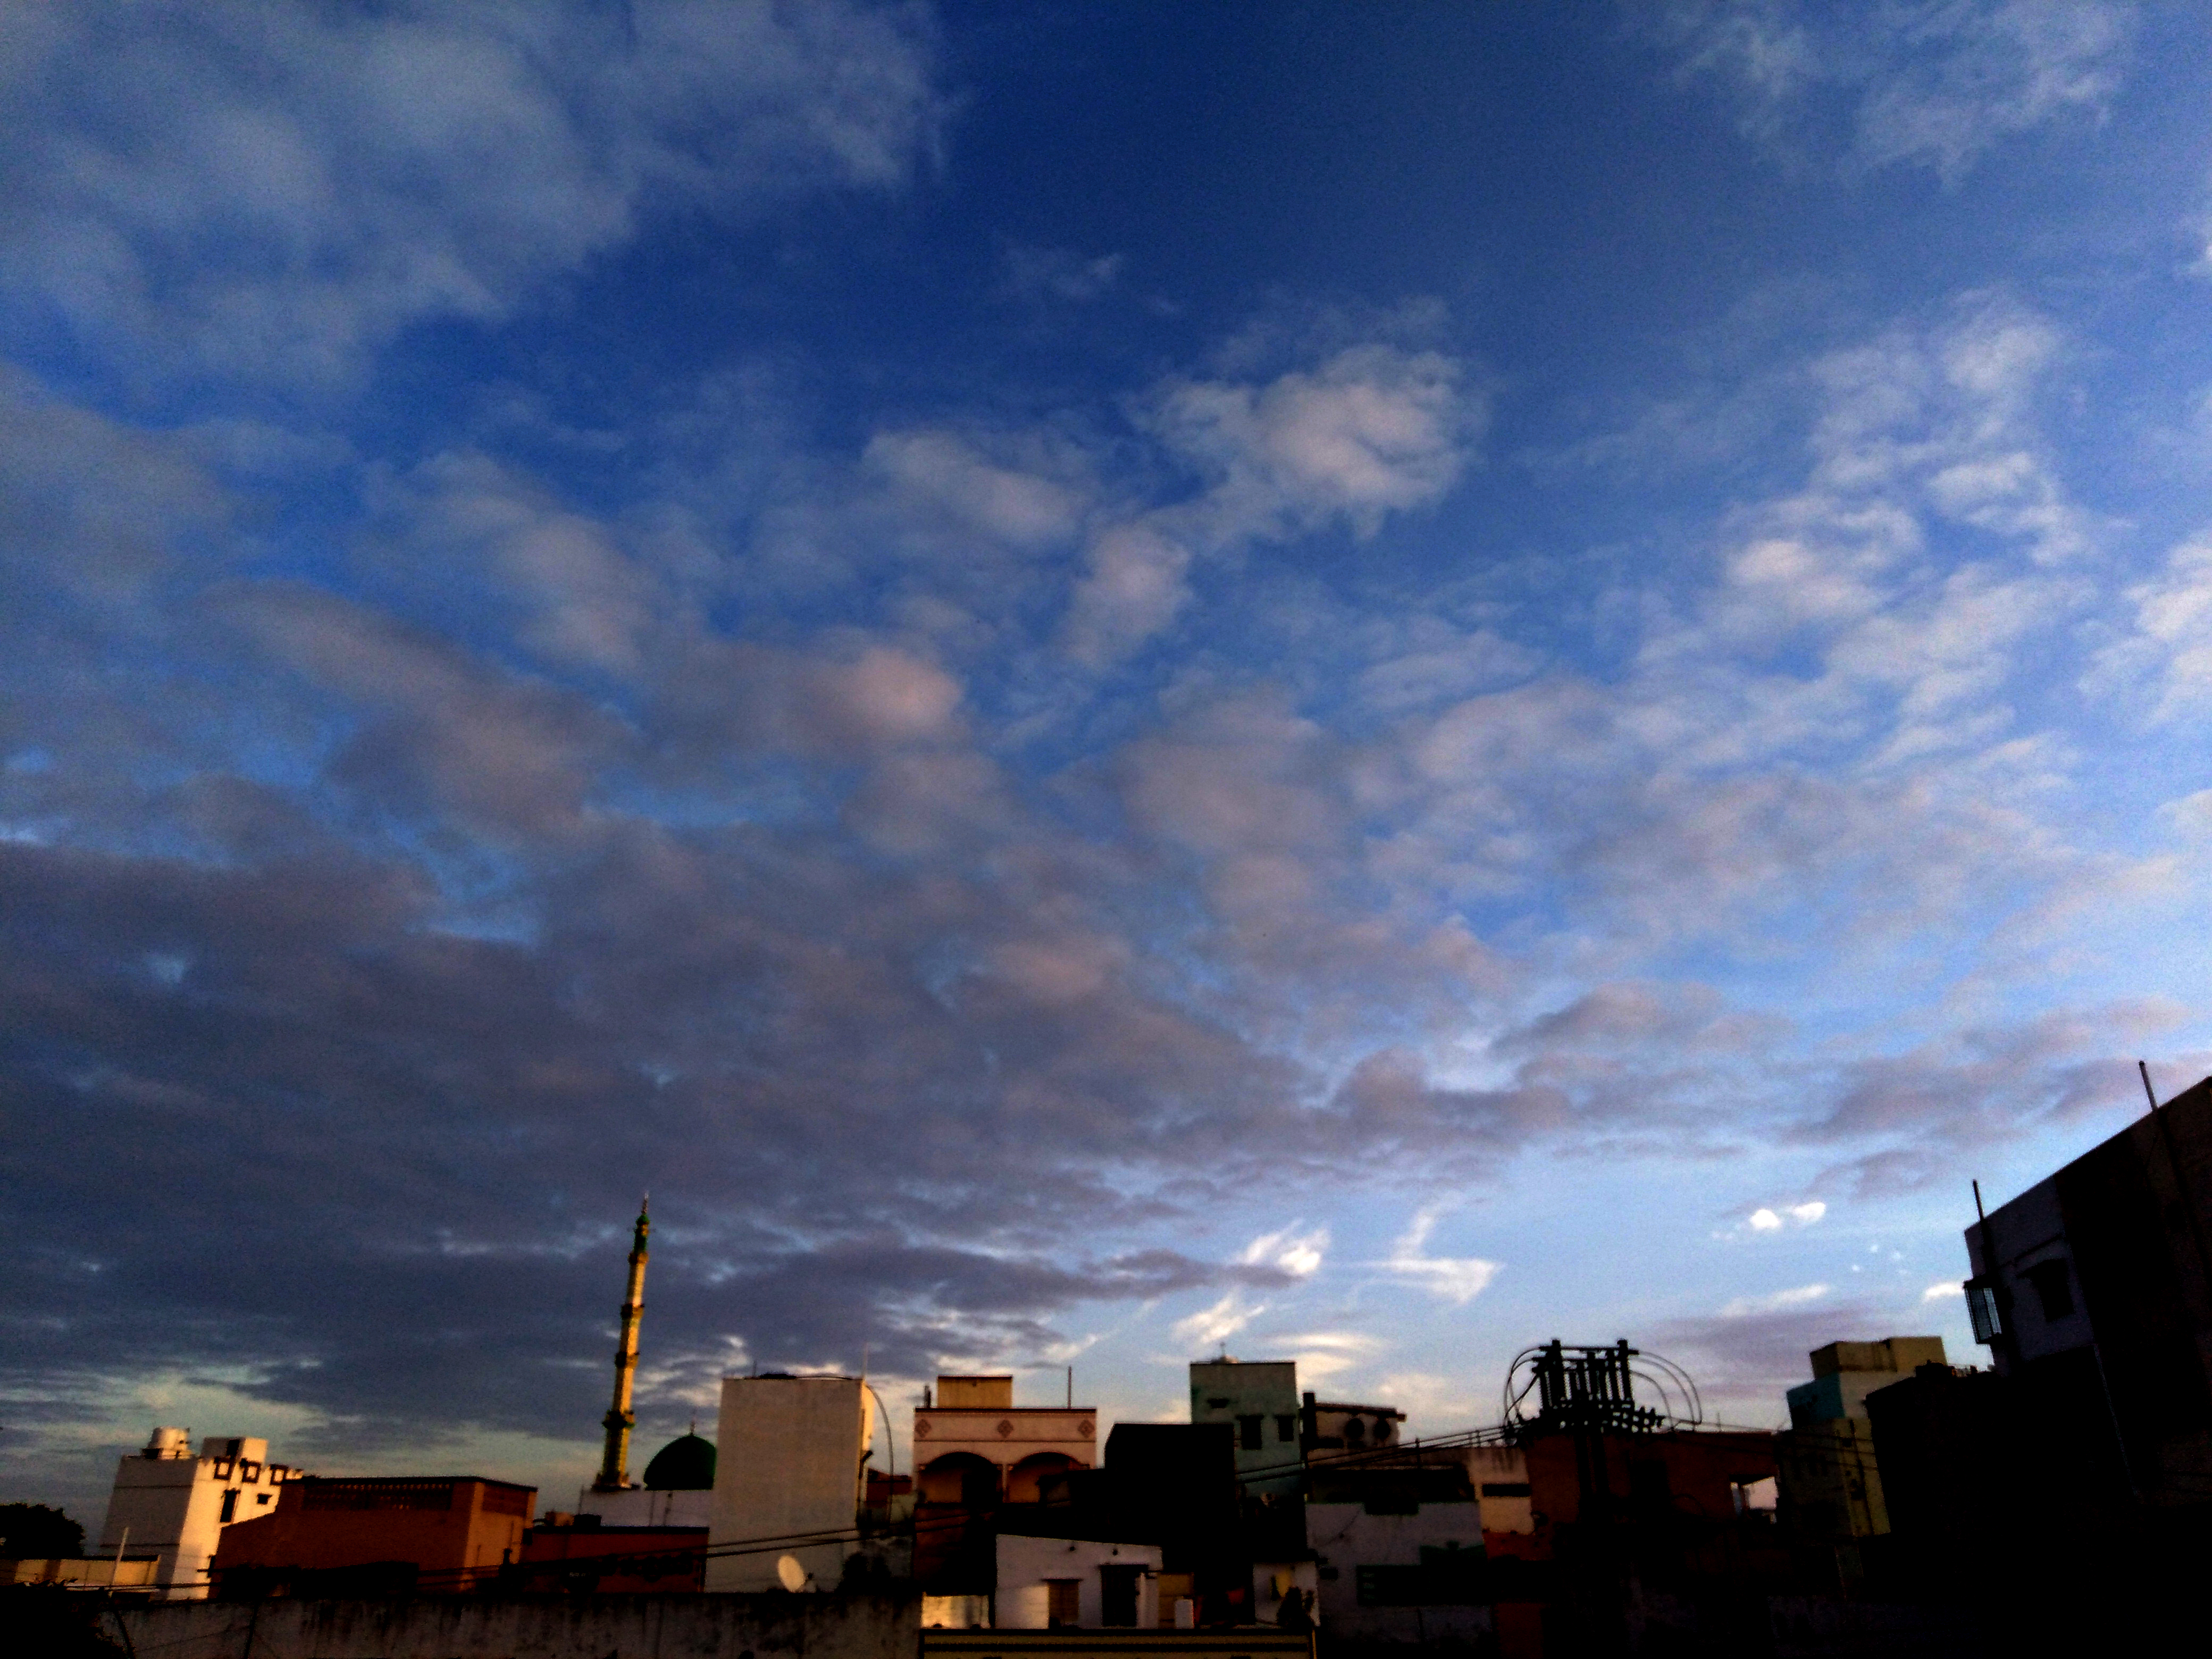
colorful, design, draw, artists, blue, color, sky, sun, sunset, landscape, nature, evening, reflection, ocean, summer, colors, holiday, morning, mood, cloud, daytime, afterglow, dawn, atmosphere, horizon, skyline, dusk, cumulus, city, meteorological phenomenon, metropolis, metropolitan area, cityscape, sunlight, residential area, night, red sky at morning, sunrise, skyscraper, tower block, energy